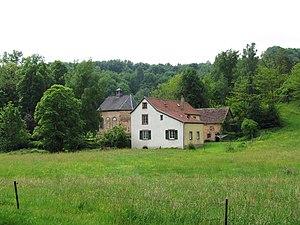
Wörschweiler est un stadtteil de la ville allemande de Hombourg.